České Budějovice District

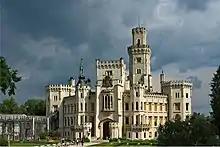
Hluboká Castle

České Budějovice District is the third largest Czech district with an area of . It borders Austria in the southeast. The majority of the territory is hilly with a slightly undulating landscape, the central part of the district consists of a relatively flat landscape, which in the southeast passes into the foothills. The territory extends into five geomorphological mesoregions: Tábor Uplands (north), Třeboň Basin (east), České Budějovice Basin (east), Gratzen Mountains Foothills (south) and Gratzen Mountains (southeast). The highest point of the district is the mountain Vysoká in Horní Stropnice with an elevation of , the lowest point is the river bed of the Vltava in Dražíč at .